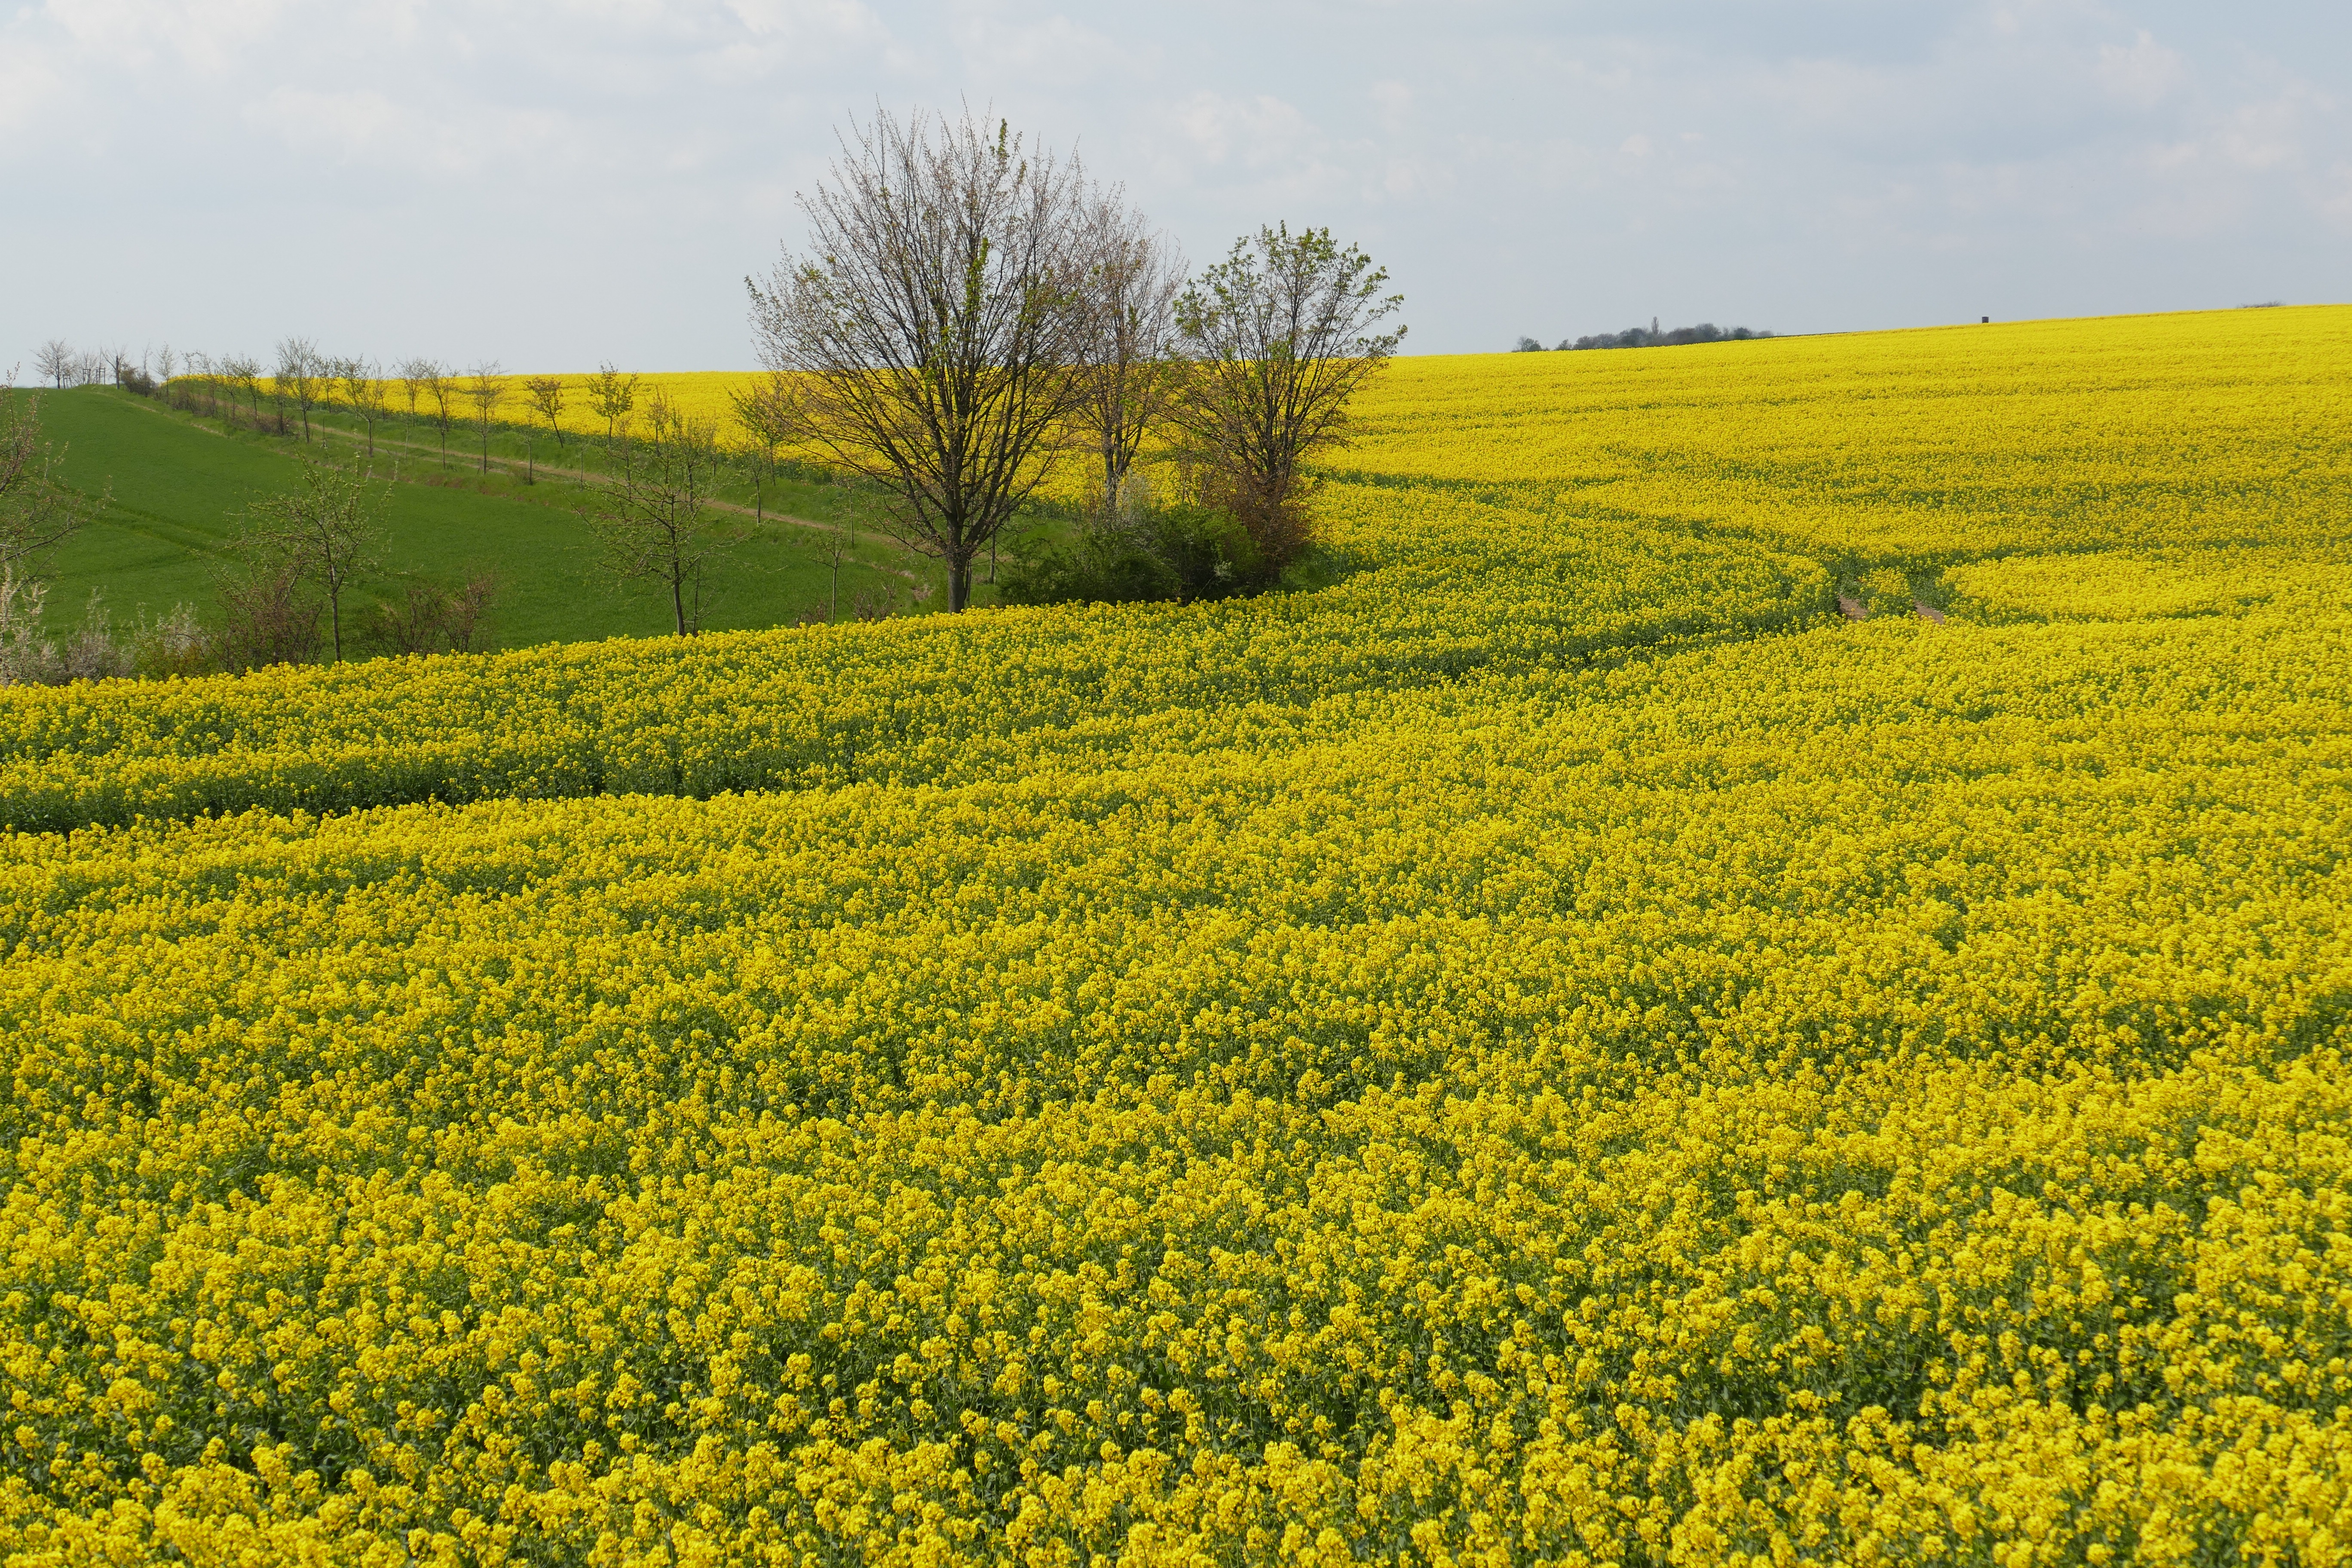
nature, blossom, plant, sky, field, meadow, prairie, flower, bloom, food, spring, produce, vegetable, crop, pasture, blue, yellow, agriculture, plain, rapeseed, trees, clouds, grassland, canola, brassica, rural area, oilseed rape, flowering plant, rare plant, grass family, land plant, mustard plant, mustard and cabbage family, brassica rapa